Tom Derrick

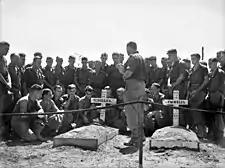
Men of the 2/48th Battalion gathered around Derrick's grave during his funeral.

Slowly pushing inland, the 2/48th Battalion's main task from 19 May was to capture a heavily defended hill code-named "Freda". Derrick's platoon unsuccessfully probed Japanese positions on that day and the next, at a loss of two men killed with others wounded. He later recorded in his diary that these setbacks were a "bad show". On 21 May, Derrick and Lieutenant Colonel Bob Ainslie, the 2/48th Battalion's commander, debated the optimum size of the unit which should be used to capture the "Freda" position. Derrick successfully argued that a company was best, given the restrictions posed by the terrain. He was in high spirits that night, possibly in an attempt to lift his platoon's morale. On 22 May, Derrick's was one of two platoons that attacked a well-defended knoll and captured the position. Derrick played a key role in this action, and coordinated both platoons during the final assault that afternoon.